Holoplankton

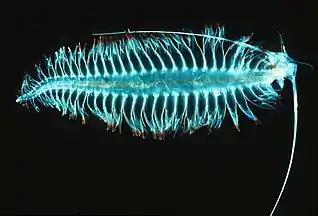
"Tomopteris", a holoplanktic polychaete worm with an unusual yellow bioluminescence that emanates from its parapodia

Holoplankton are organisms that are planktic (they live in the water column and cannot swim against a current) for their entire life cycle. Holoplankton can be contrasted with meroplankton, which are planktic organisms that spend part of their life cycle in the benthic zone. Examples of holoplankton include some diatoms, radiolarians, some dinoflagellates, foraminifera, amphipods, krill, copepods, and salps, as well as some gastropod mollusk species. Holoplankton dwell in the pelagic zone as opposed to the benthic zone. Holoplankton include both phytoplankton and zooplankton and vary in size. The most common plankton are protists.